Effects of Hurricane Wilma in Florida

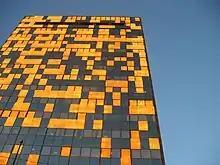
A high rise in Brickell, Miami

Some skyscrapers and high-rises in Miami suffered severe facade damage during the storm, particularly along Brickell Avenue between Route 41 and Coral Way. Among the damaged structures were the Colonial Bank Building, the JW Marriott Miami, Espirito Santo Plaza, and the Four Seasons Hotel Miami, which was the tallest building in Florida. Several hangars at the Miami International Airport were deroofed. The Orange Bowl suffered damage to a radio tower, a chain-link fence, and the light banks. Although there was no structural loss, the impact from the storm rekindled discussion about demolishing the stadium. In the lower-income neighborhoods of Allapattah and Liberty City, many businesses, churches, and homes experienced major roof damage. PortMiami recorded at least $5 million in damage; impact included damage to of bulkheads, a deroofed cruise terminal, and wreckage at a container yard. At the Miami Seaquarium on Virginia Key, storm surge intruded into the park and caused significant damage. In Miami Beach, the South Beach Community Hospital was severely damaged. Collins Avenue was littered with trees and coconuts, while some other roads were impassable.